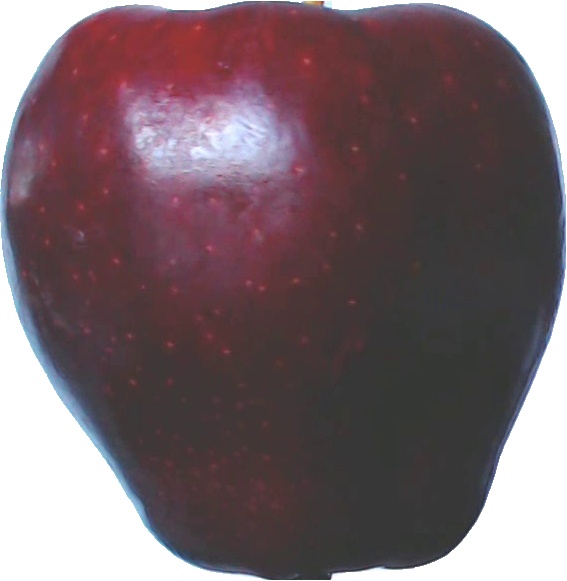
Label: apple_red_delicios_1